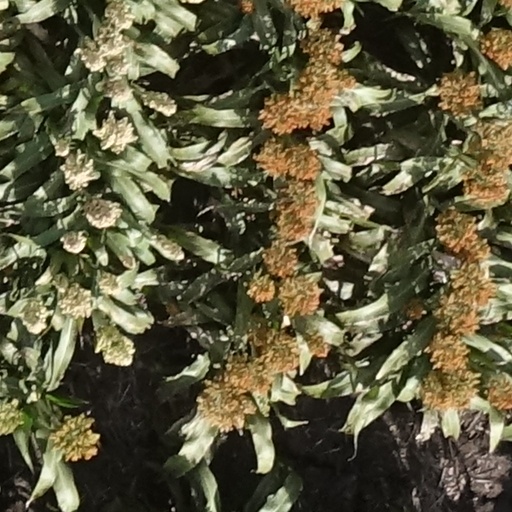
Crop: sorghum